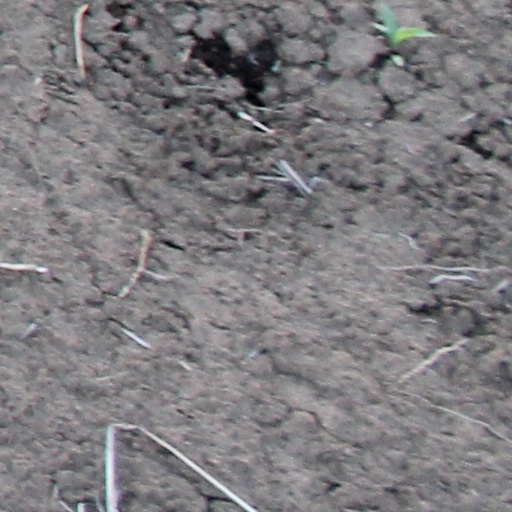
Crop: wheat